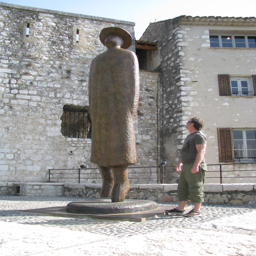
religious leader - a little village close full of art from past and present artists .